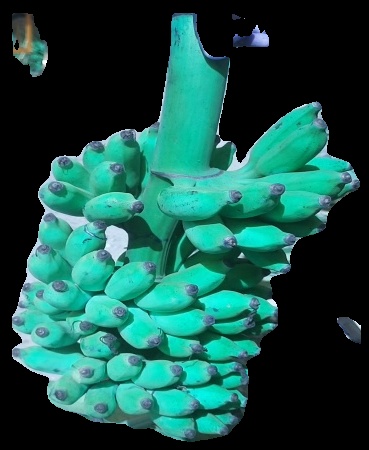
Variety: elakki-bale
Grade: grade3